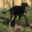
Label: dog